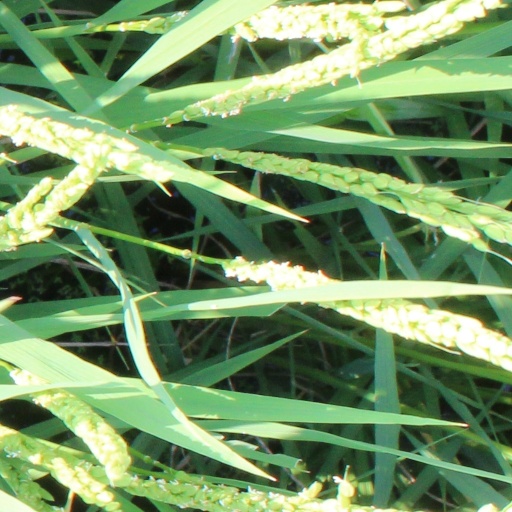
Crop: rice